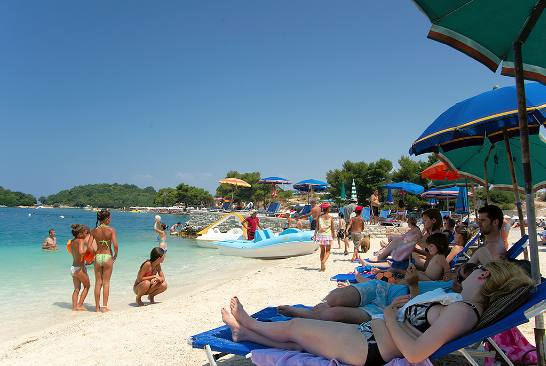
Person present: Yes